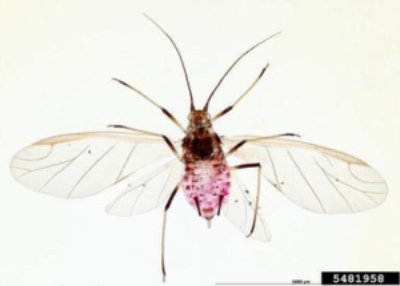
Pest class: english_grain_aphid